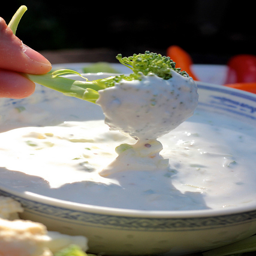
A person is dipping broccoli into ranch dressing.
A person dipping broccoli into a white dip.
A person dipping broccoli in some type of dip.
a person dipping broccoli into a bowl of dip
A glass bowl filled with dip and broccoli over it